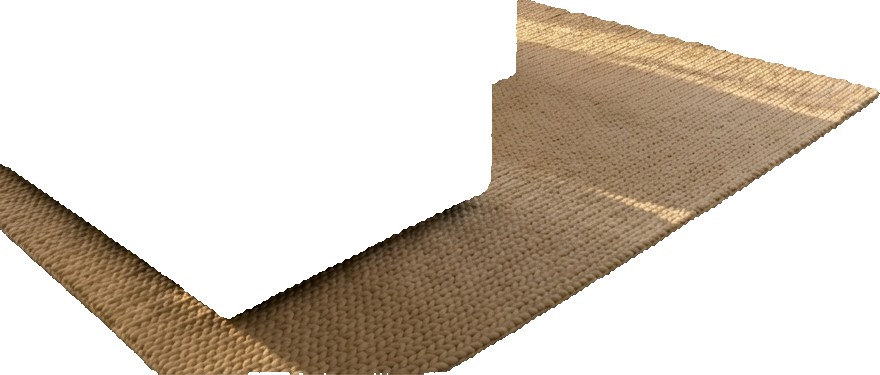
Surface category: rug